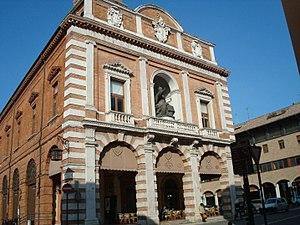
Palazzo del Ridotto à Cesena (Italie)
Le Palazzo del Ridotto se trouve au centre historique de Cesena, donnant sur l’avenue Giuseppe Mazzini, derrière lequel la Piazza Bufalini le sépare de l’antique Bibliothèque Malatestiana.
Les Palazzi de Cesena sont des édifices de classe situés dans le centre historique de Cesena en Émilie-Romagne, Italie.
Le centre historique de Cesena comprend de nombreux palazzi et édifices religieux d’un intérêt historique et artistique notable. Cesena est une des rares cités à avoir conservé presque intactes ses murailles et une grande partie des tours et portes qui délimitent le centre historique, qui se trouve sous l’antique Rocca Malatestiana.